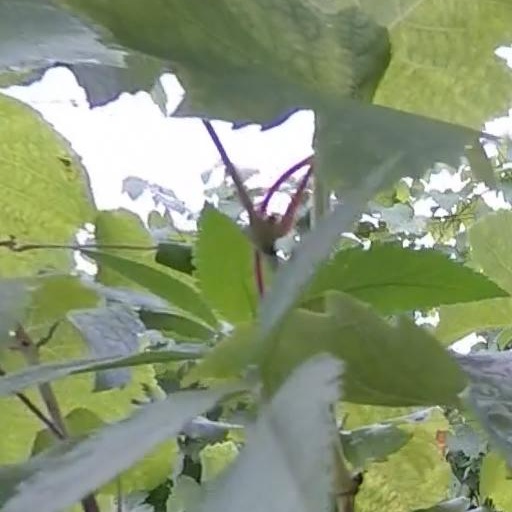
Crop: grape